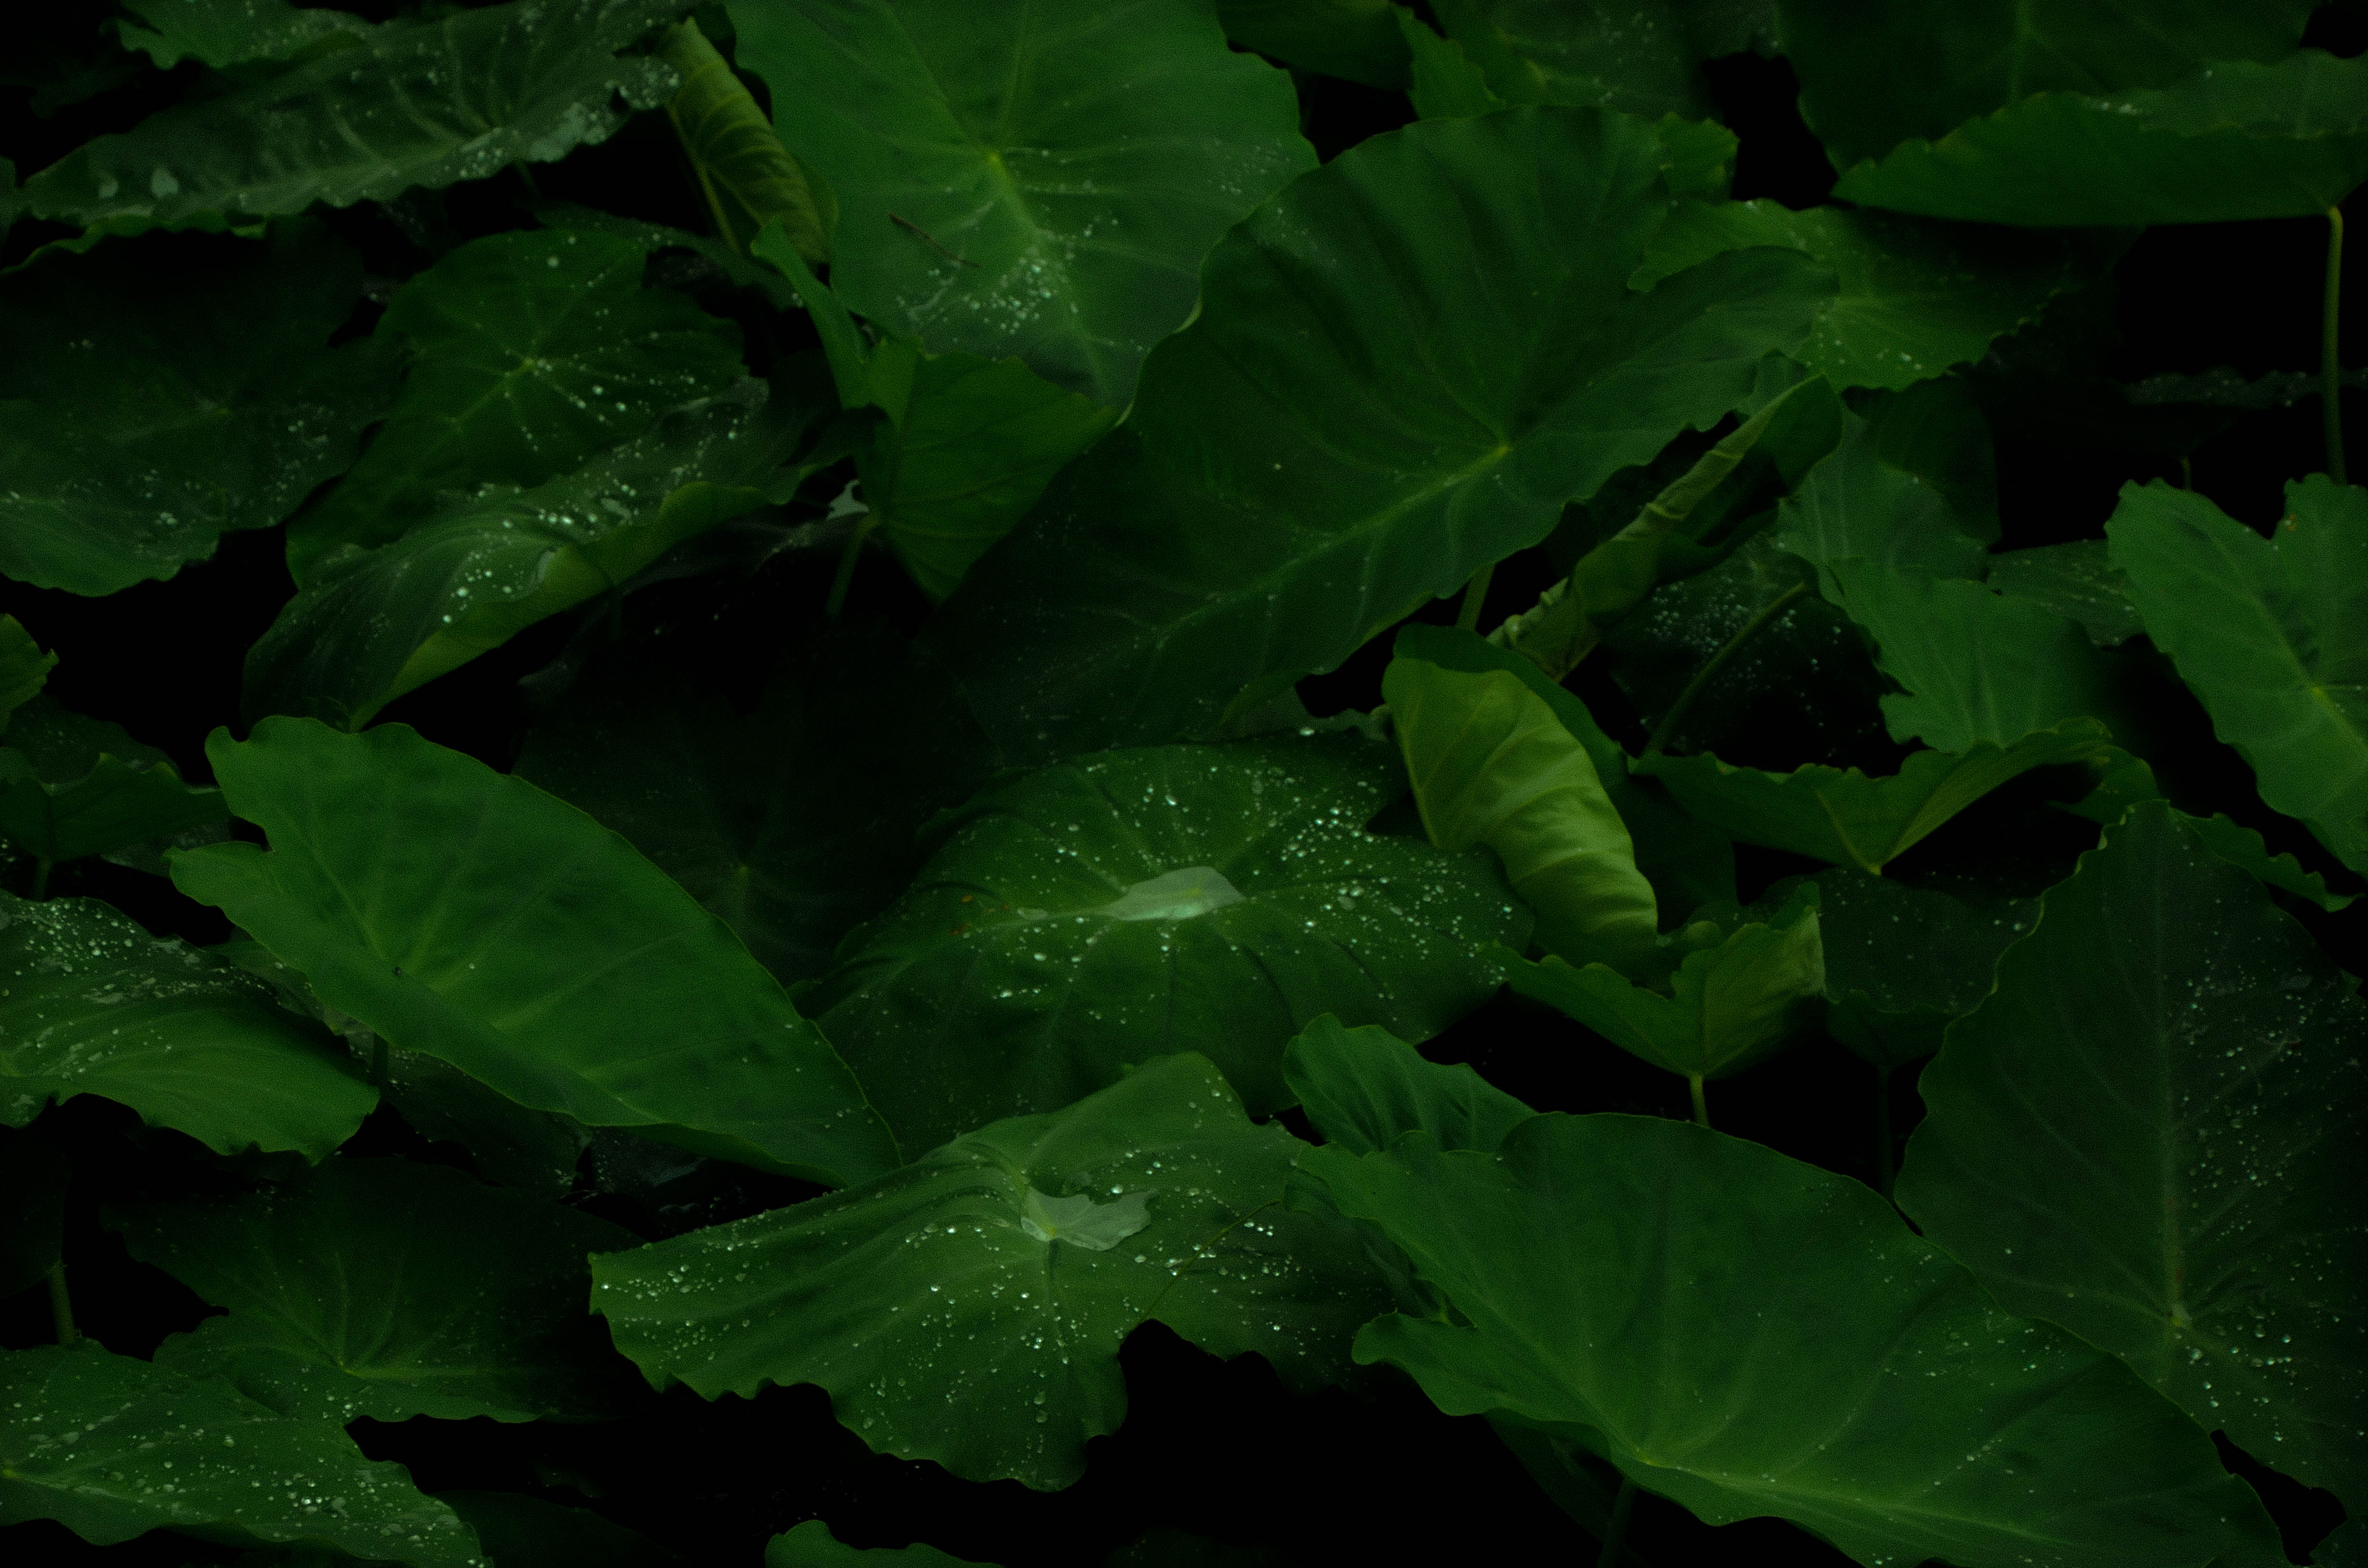
tree, nature, forest, plant, sunlight, leaf, flower, green, jungle, produce, botany, garden, flora, shrub, raindrops, macro photography, flowering plant, annual plant, plant stem, land plant